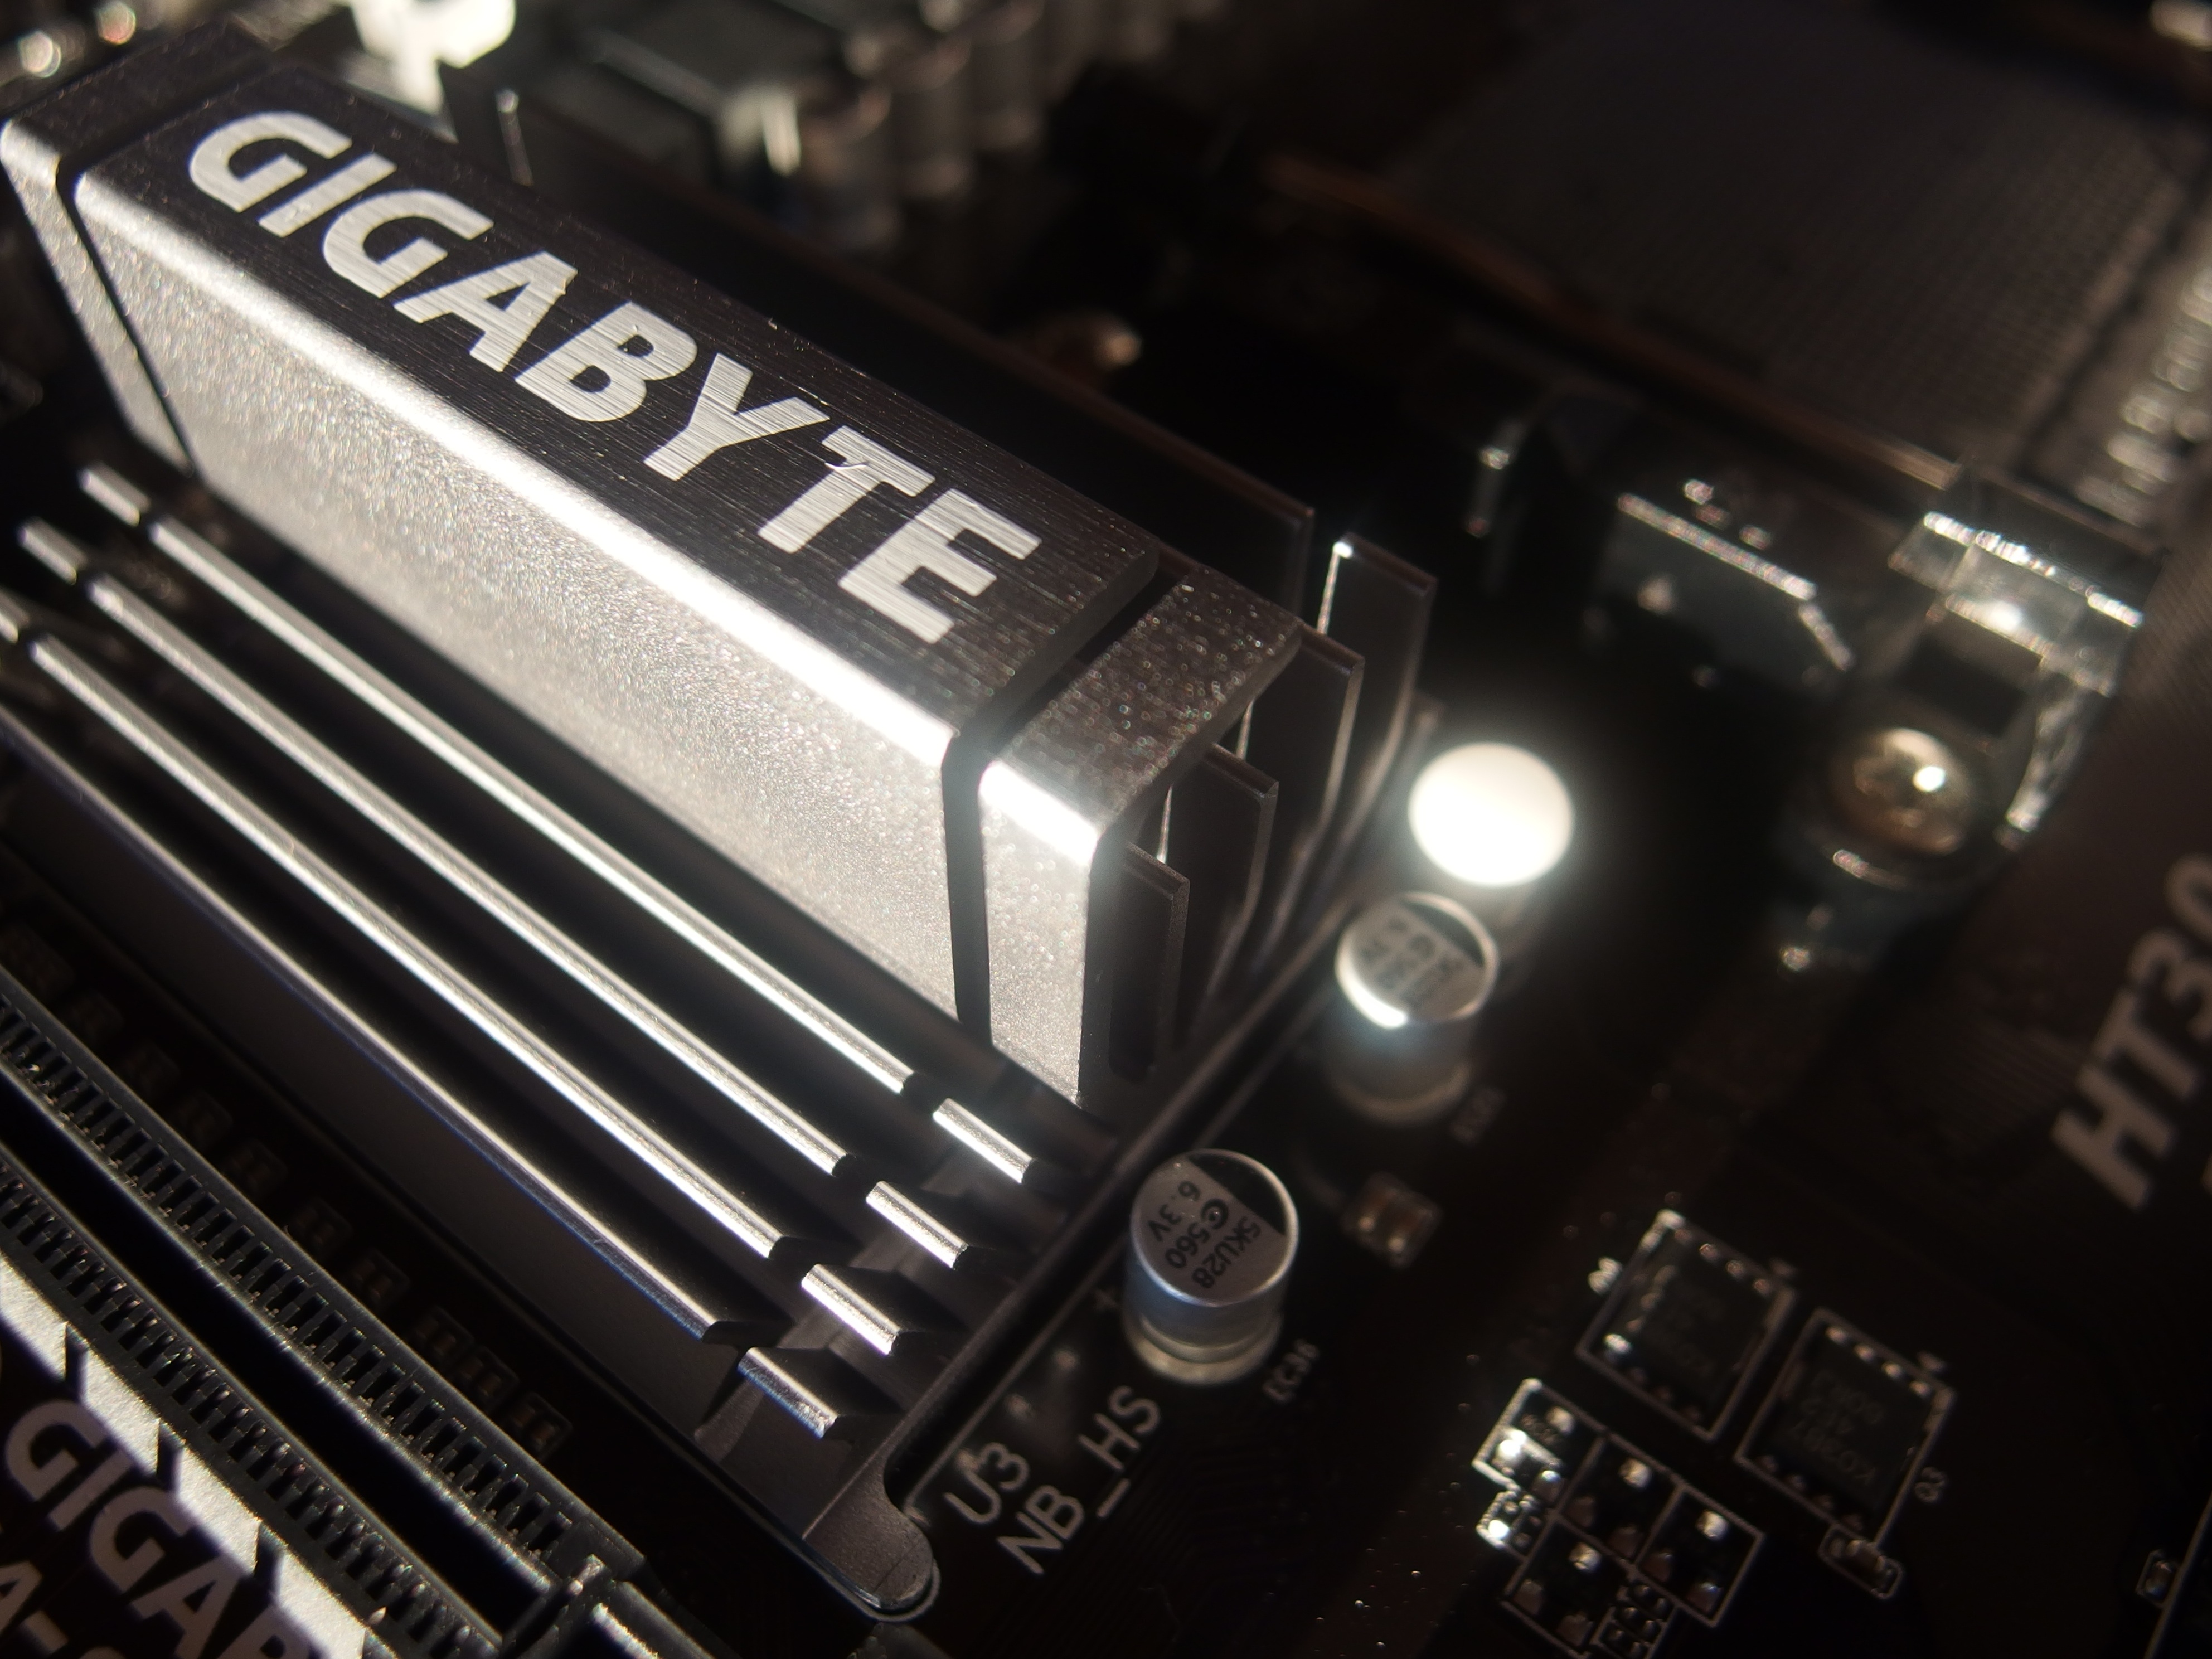
computer, technology, desktop, arm, hardware, pc, processor, portable, motherboard, intel, electronic instrument, amd, person computer